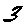
Label: 3